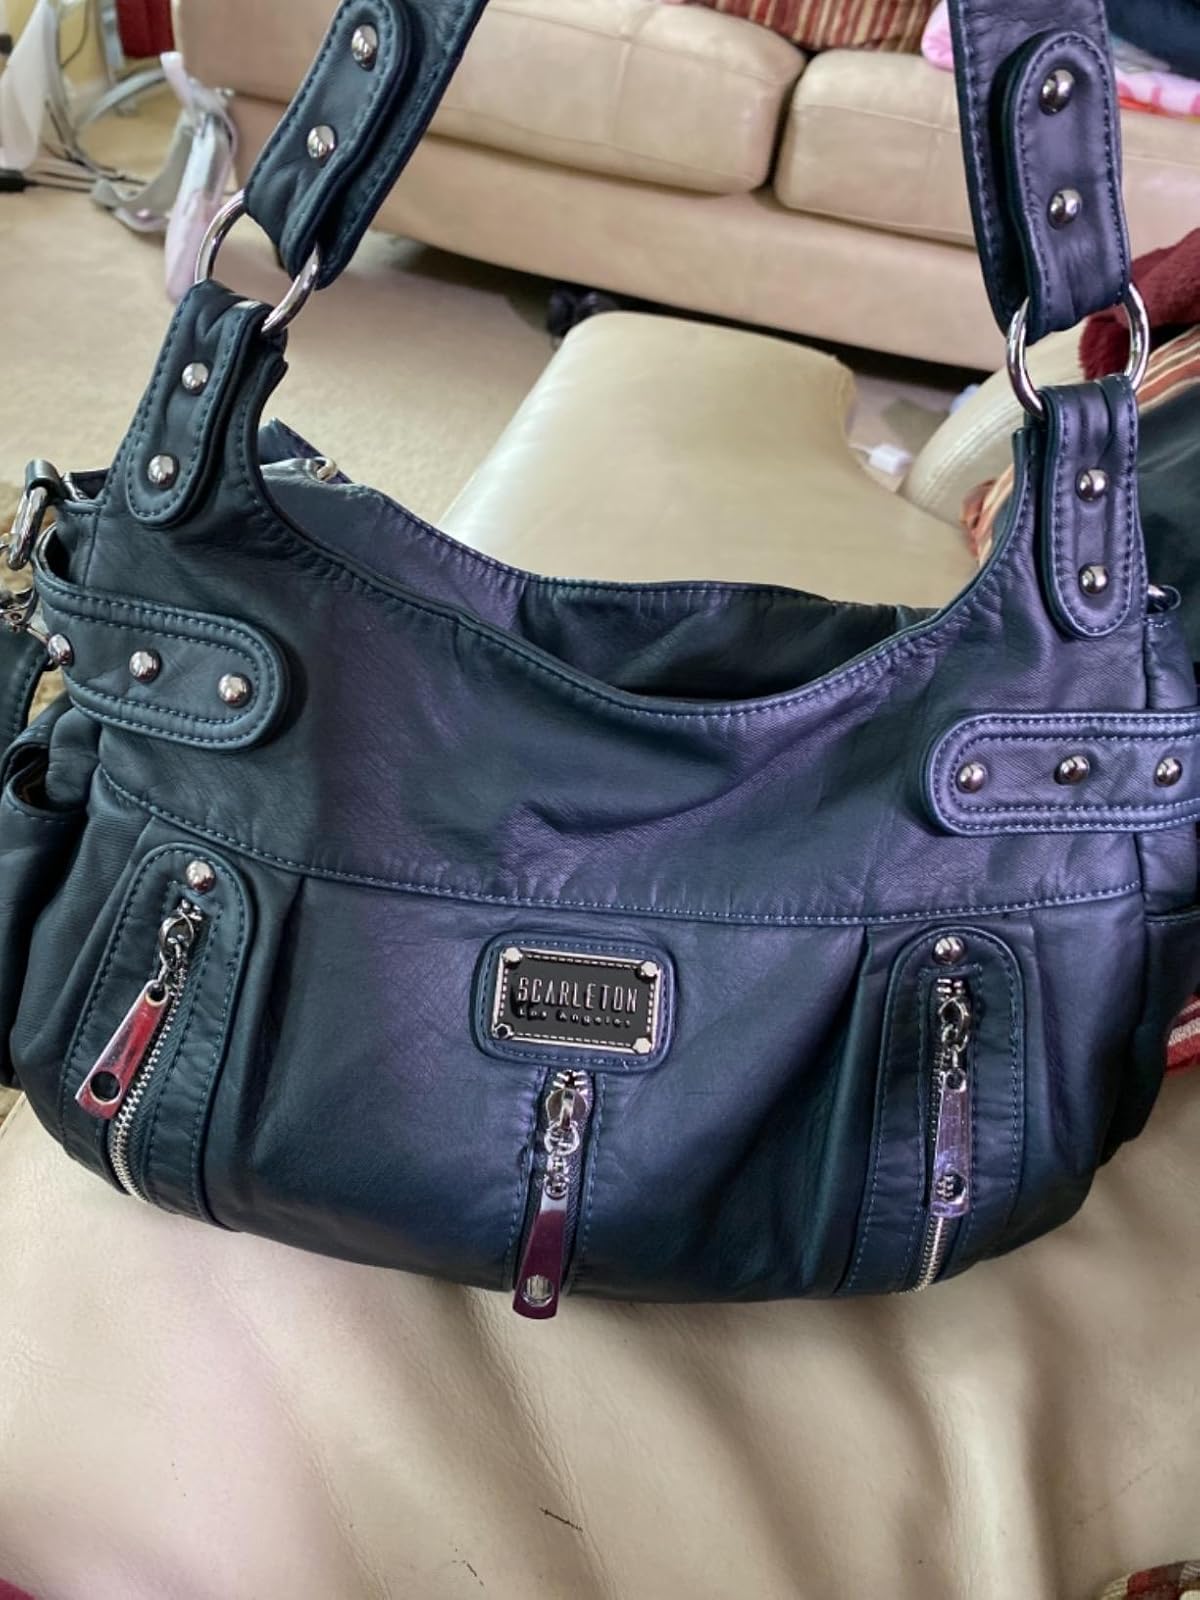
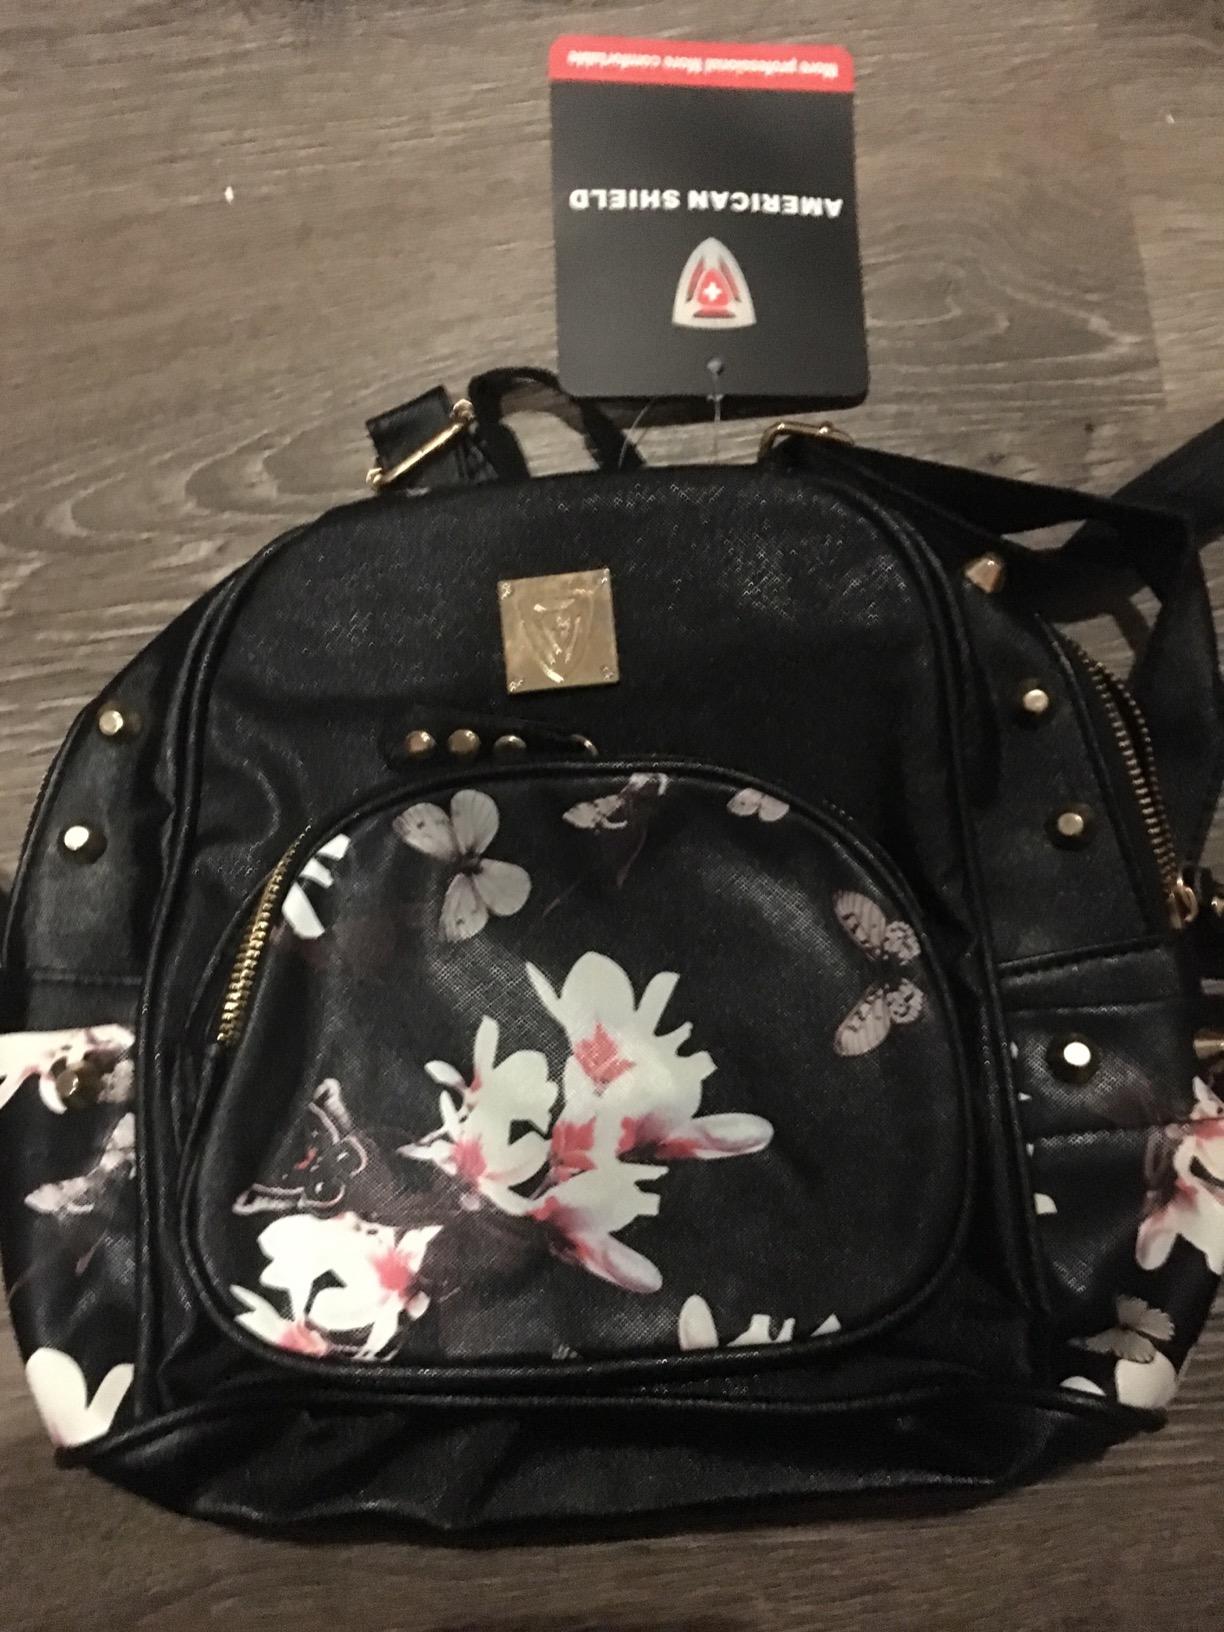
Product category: accessories_handbag
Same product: no